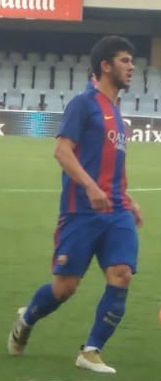
การ์เลส อาเลญญา

| name = การ์เลส อาเลญญา
| image = Carles Alena 2017.jpg
| caption = อาเลญญา ขณะลงเล่นให้กับสโมสรฟุตบอลบาร์เซโลนา เบ|บาร์เซโลนา เบ ใน ค.ศ. 2017
| fullname = การ์เลส อาเลญญา กัสติโย
| birth_place = มาตาโร สเปน
| height = 1.80 m
| position = กองกลาง
| currentclub = สโมสรฟุตบอลเฆตาเฟ|เฆตาเฟ
| clubnumber = 11
| youthyears1 = 2005–2016
| youthclubs1 = สโมสรฟุตบอลบาร์เซโลนา|บาร์เซโลนา
| years1 = 2015–2018
| clubs1 = สโมสรฟุตบอลบาร์เซโลนา เบ|บาร์เซโลนา เบ
| caps1 = 83
| goals1 = 18
| years2 = 2016–
| clubs2 = สโมสรฟุตบอลบาร์เซโลนา|บาร์เซโลนา
| caps2 = 26
| goals2 = 2
| years3 = 2020
| clubs3 = → เรอัลเบติส (ยืมตัว)
| caps3 = 17
| goals3 = 1
| years4 = 2021
| clubs4 = → สโมสรฟุตบอลเฆตาเฟ|เฆตาเฟ (ยืมตัว)
| caps4 = 22
| goals4 = 2
| years5 = 2021–
| clubs5=สโมสรฟุตบอลเฆตาเฟ|เฆตาเฟ
| caps5 = 25
| goals5 = 1
| nationalyears1 = 2013
| nationalteam1 = ฟุตบอลทีมชาติสเปนรุ่นอายุไม่เกิน 16 ปี|สเปน อายุไม่เกิน 16 ปี
| nationalcaps1 = 3
| nationalgoals1 = 0
| nationalyears2 = 2013–2015
| nationalteam2 = ฟุตบอลทีมชาติสเปนรุ่นอายุไม่เกิน 17 ปี|สเปน อายุไม่เกิน 17 ปี
| nationalcaps2 = 16
| nationalgoals2 = 3
| nationalyears3 = 2015–2017
| nationalteam3 = ฟุตบอลทีมชาติสเปนรุ่นอายุไม่เกิน 19 ปี|สเปน อายุไม่เกิน 19 ปี
| nationalcaps3 = 13
| nationalgoals3 = 2
| nationalyears4 = 2019
| nationalteam4 = ฟุตบอลทีมชาติสเปนรุ่นอายุไม่เกิน 21 ปี|สเปน อายุไม่เกิน 21 ปี
| nationalcaps4 = 3
| nationalgoals4 = 0
การ์เลส อาเลญญา กัสติโย (; เกิด 5 มกราคม ค.ศ. 1998) เป็นนักฟุตบอลชาวสเปน ปัจจุบันในตำแหน่งกองกลางให้กับสโมสรฟุตบอลเฆตาเฟ|เฆตาเฟ สโมสรในลาลิกา
==อ้างอิง==
==แหล่งข้อมูลอื่น==
* FC Barcelona official profile
*
*

หมวดหมู่:นักฟุตบอลชาวสเปน
หมวดหมู่:กองกลางฟุตบอล
หมวดหมู่:ผู้เล่นในลาลิกา
หมวดหมู่:ผู้เล่นสโมสรฟุตบอลบาร์เซโลนา
หมวดหมู่:ผู้เล่นเรอัลเบติส
หมวดหมู่:ผู้เล่นสโมสรฟุตบอลเฆตาเฟ